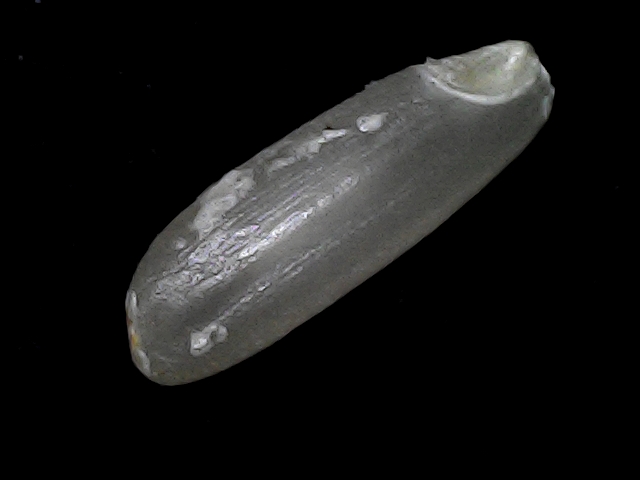
Rice variety: BD49